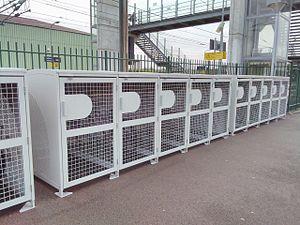
Trois blocs de cages à bicyclettes
La gare de Gaillon - Aubevoye est une gare ferroviaire française de la ligne de Paris-Saint-Lazare au Havre, située sur le territoire de la commune d'Aubevoye, à proximité de Gaillon, dans le département de l'Eure en région Normandie.